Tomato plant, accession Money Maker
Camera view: bottom (45 deg); turntable rotation: 240 degrees
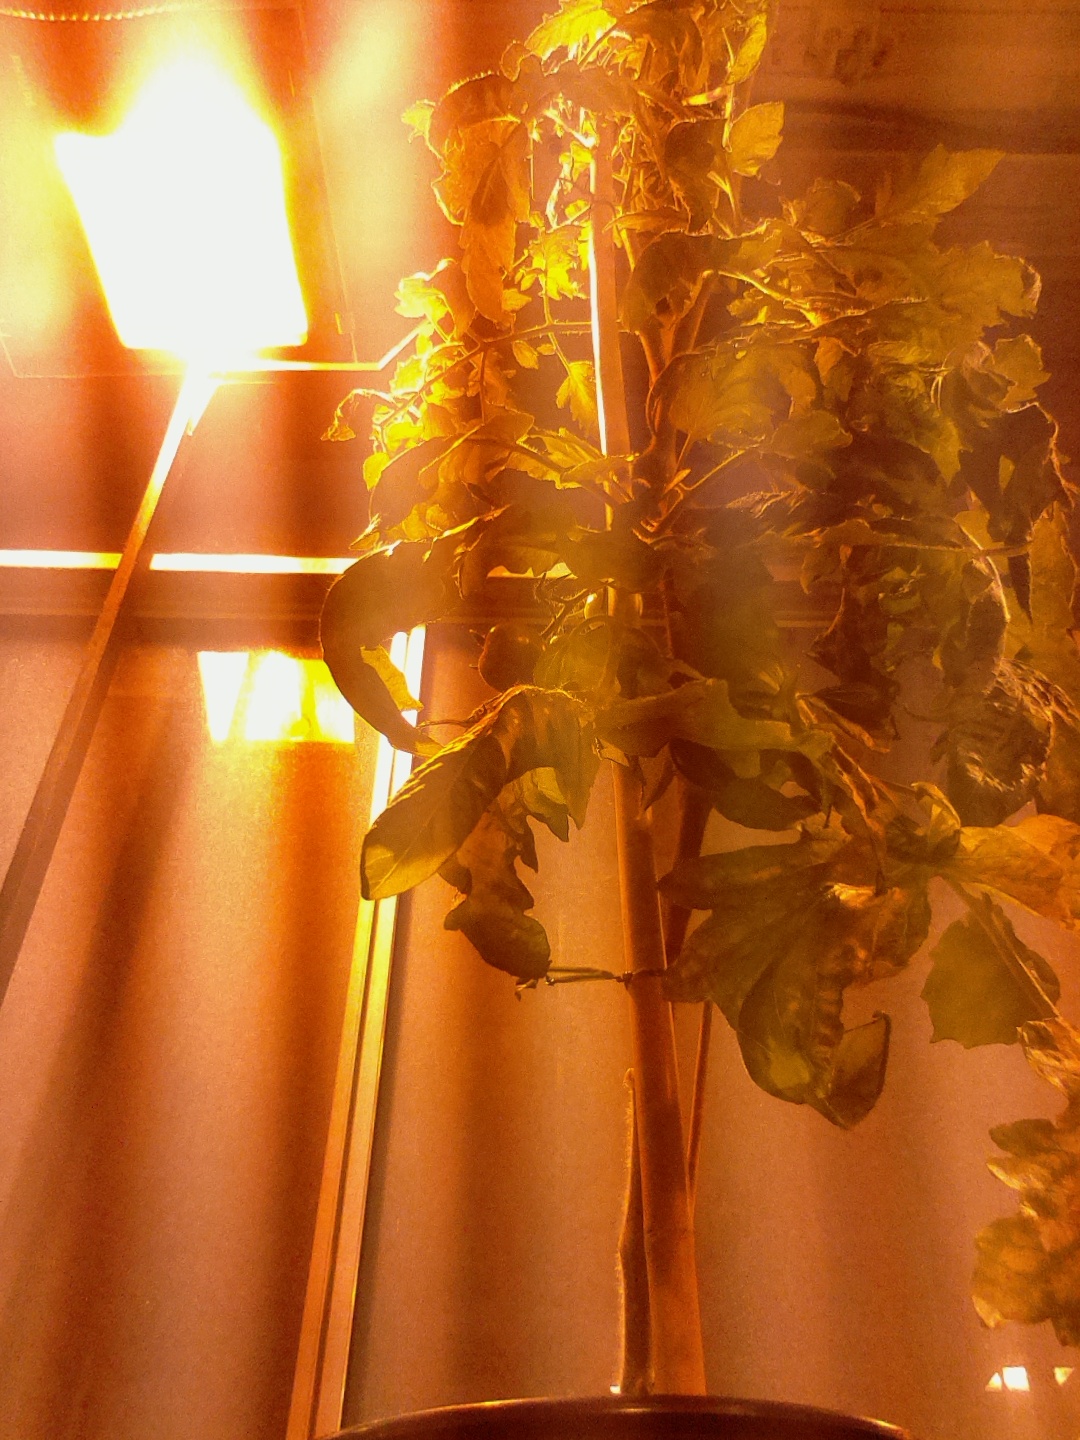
BBCH growth stage 76: 60%-70% of final fruit size